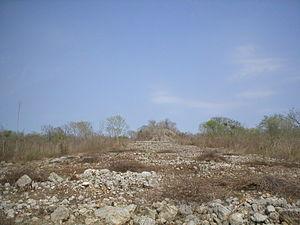
Un sacbé est un chemin construit par les Mayas des Basses-Terres. Surélevé d'une cinquantaine de centimètres, entre deux murets remplis de cailloux, il est revêtu d'un mortier calcaire pour le protéger des intempéries.